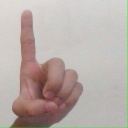
अक्षर: ड